José Luis Zorrilla de San Martín

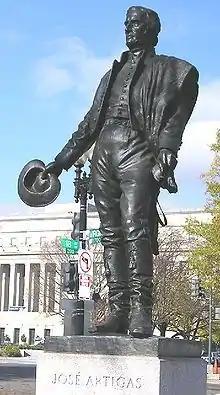
Monument to Uruguayan founding father José Artigas in Washington, DC (1948).

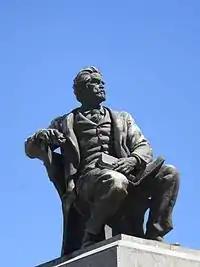
Monument in Montevideo to Uruguayan writer Juan Zorrilla de San Martín, the sculptor's father (1975).

After receiving a scholarship from the Uruguayan government in 1914 to study in Munich, he had to stay in Florence due to the outbreak of World War I. He returned to Uruguay the following year and entered the Legislative Palace as an assistant sculptor.